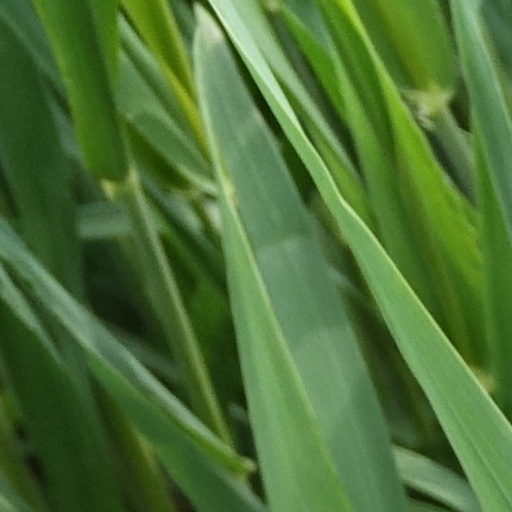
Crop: wheat